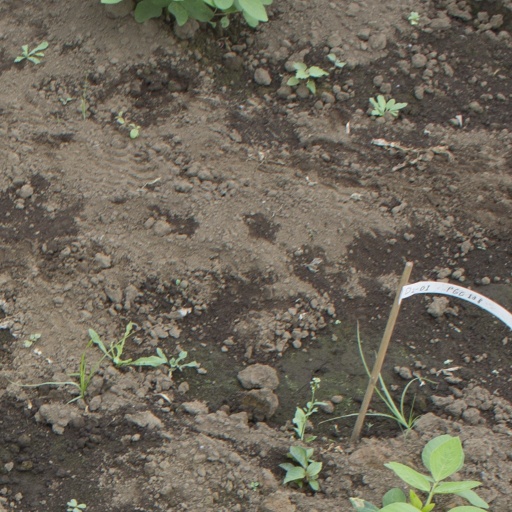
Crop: soybean